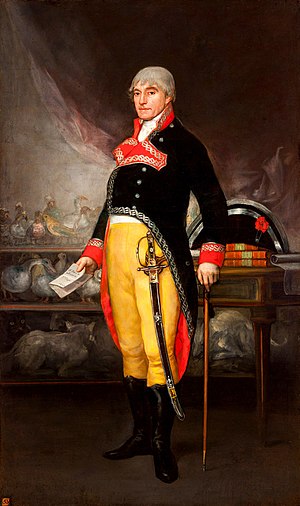
Félix de Azara
Félix de Azara, malet af Goya.
Don Félix de Azara var en spansk naturforsker.